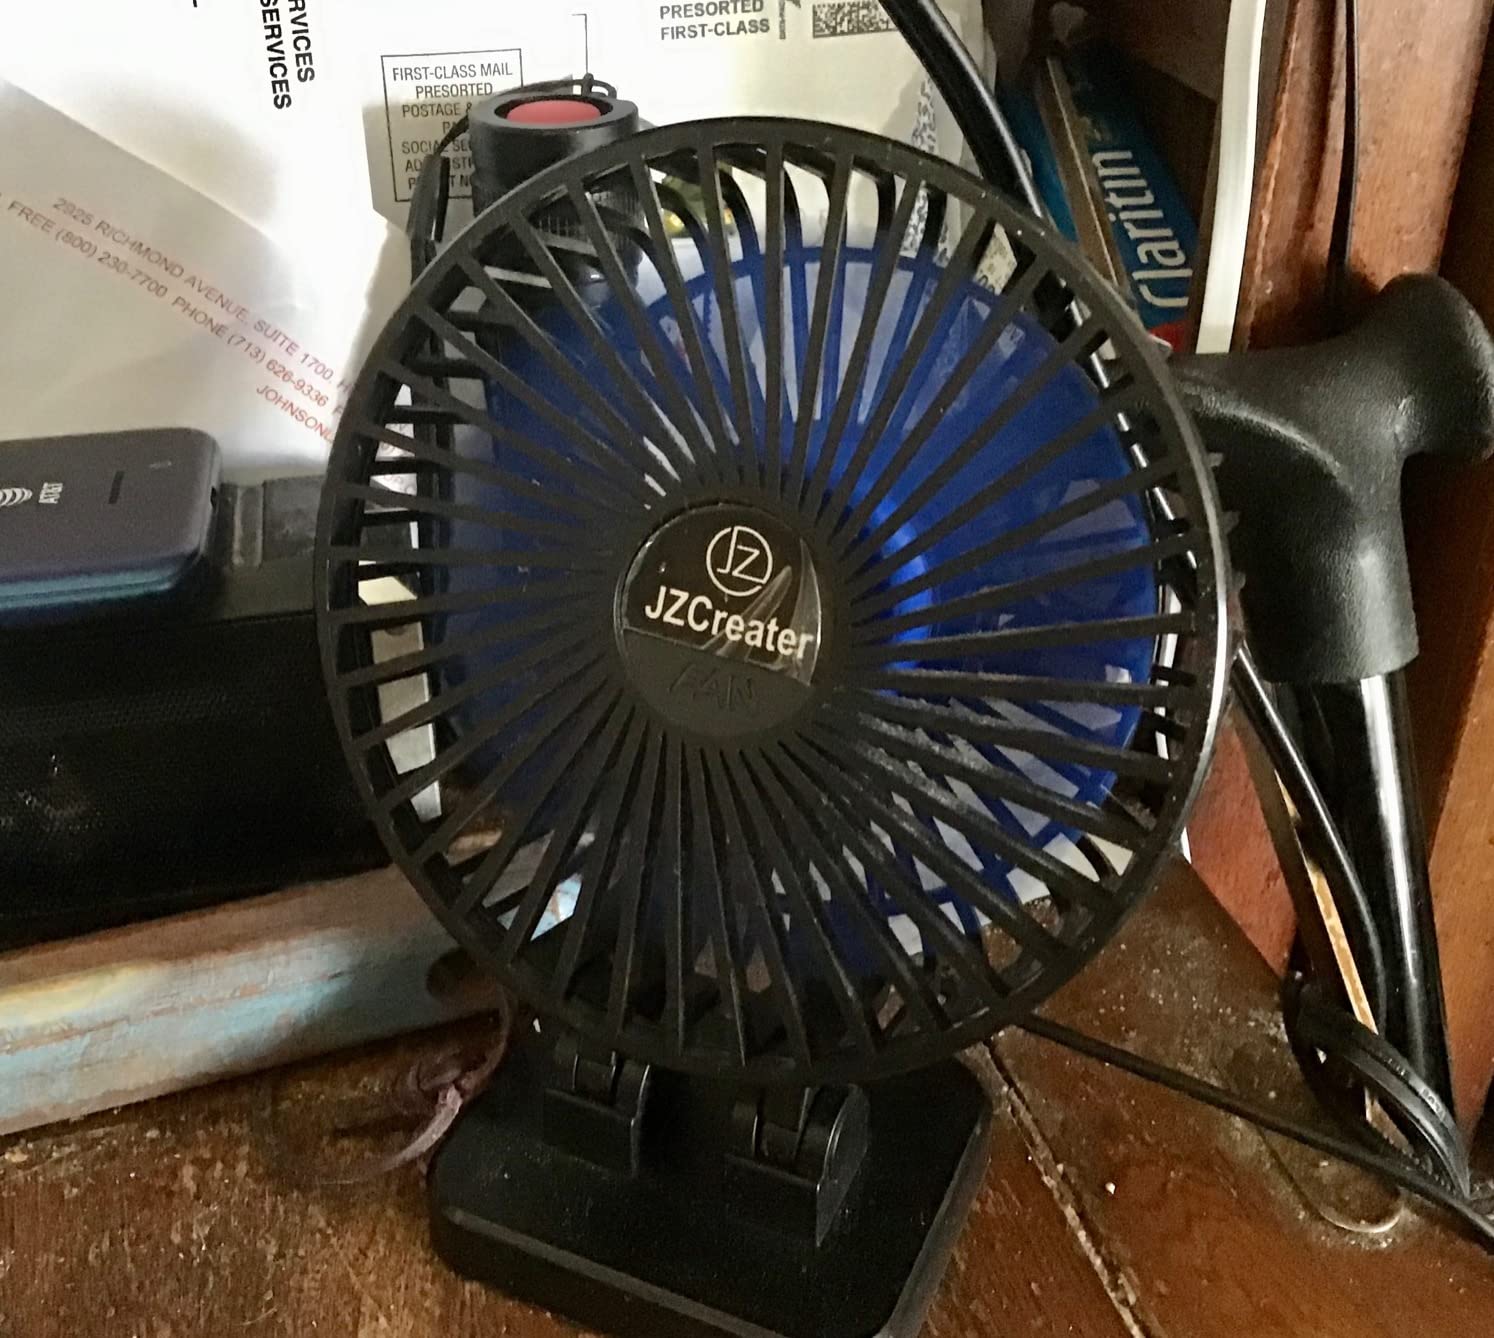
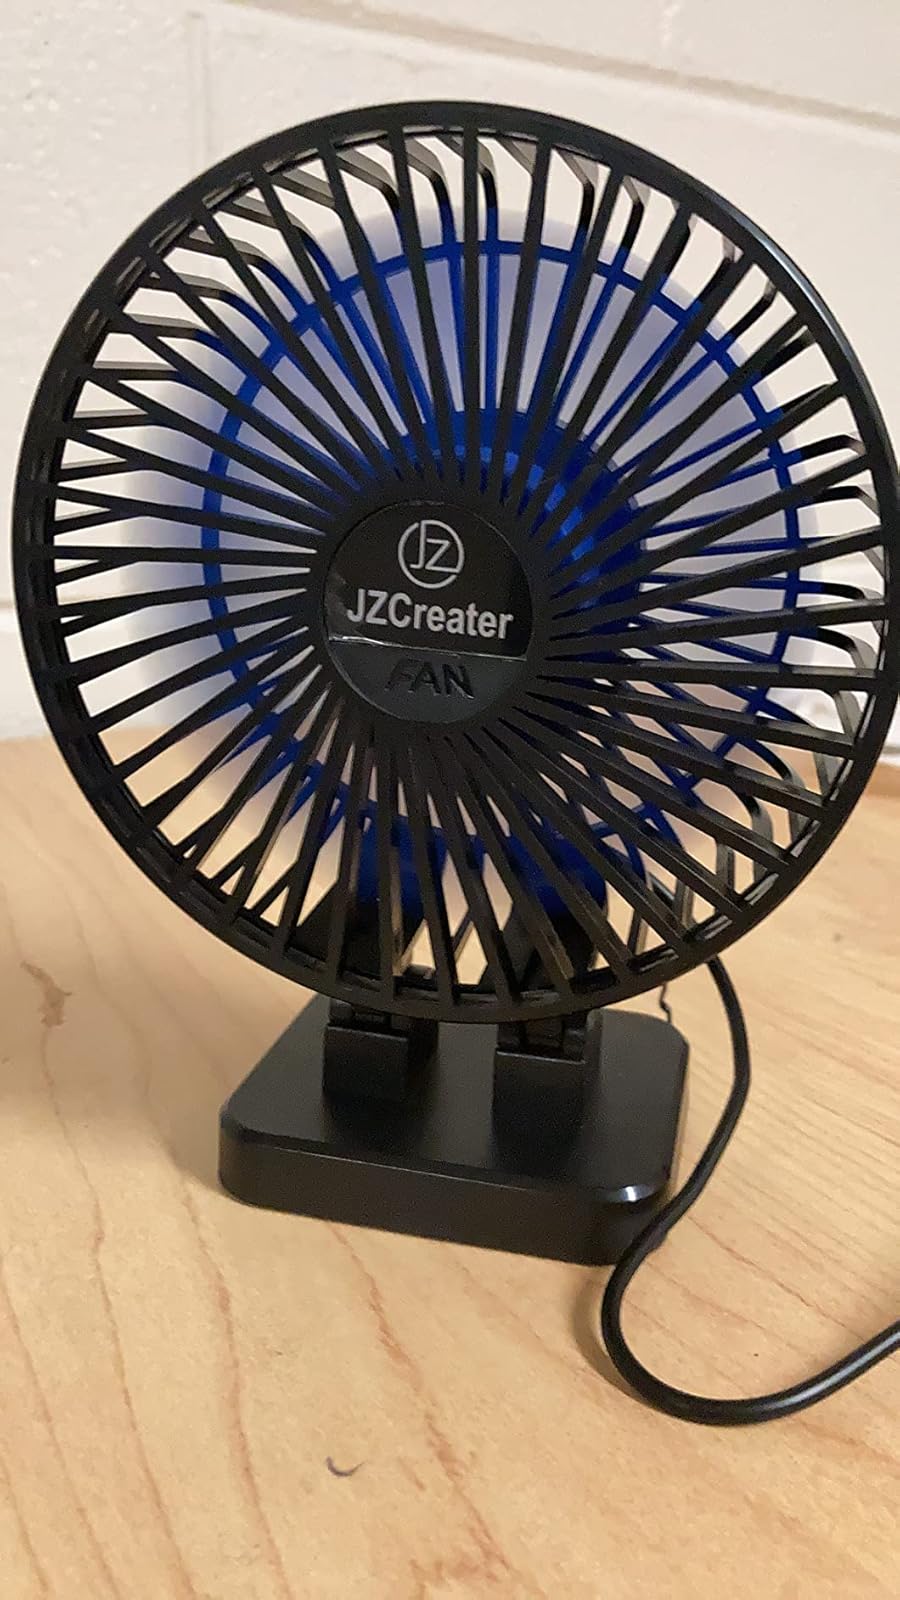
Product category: fan
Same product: yes